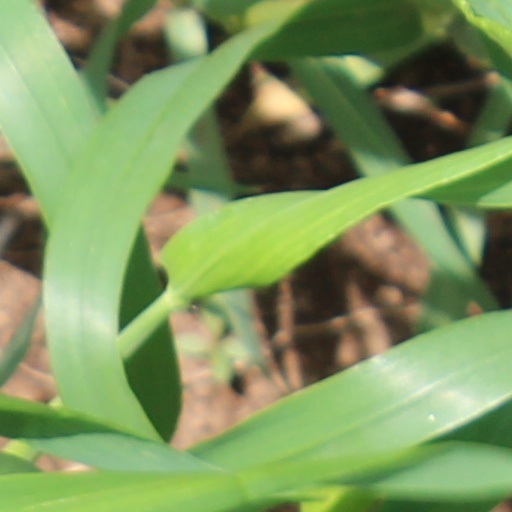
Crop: wheat